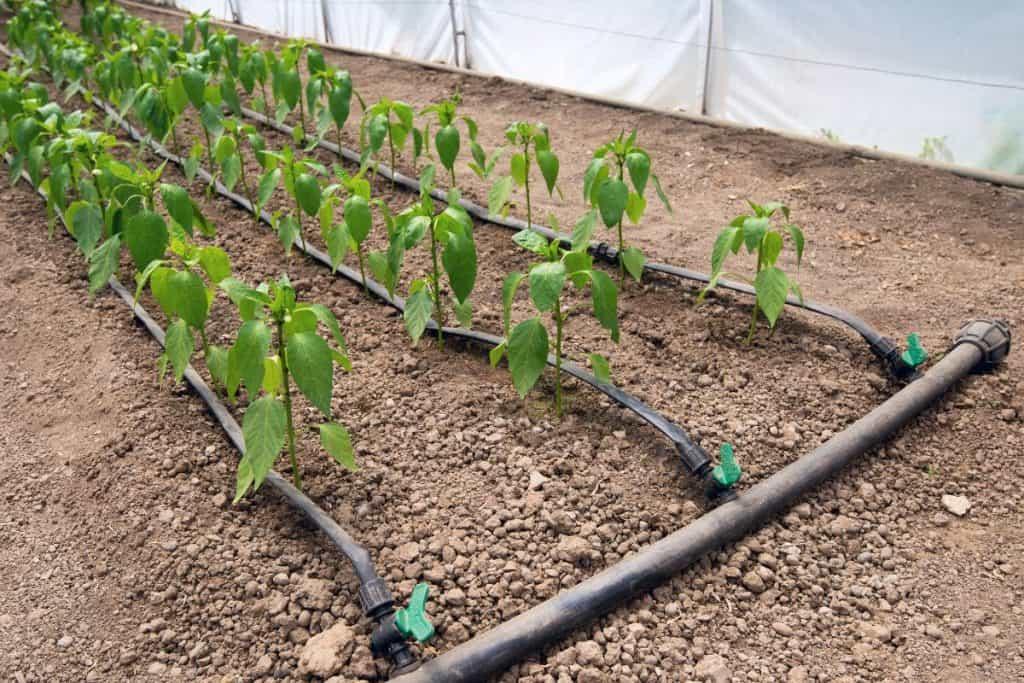
Mimea iliyokuwa na kustawi vizuri yenye rangi ya kijani kibichi, iliyooteshwa kutumia njia na mfumo wa kilimo cha kisasa na cha kitaalamu cha kuotesha mbegu, njia amboyo inayomuwezesha mkulima kuchagua mbegu bora itaakayomuwezesha kupata faida kubwa hapo baadae.